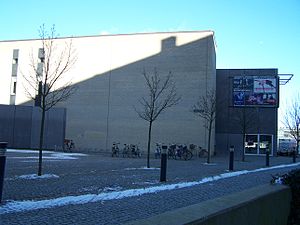
Østre Gasværk Teater / Direktører
Gasværkets nye bygning
Østergasværk ny bygning
Østre Gasværk Teater eller Østre Gasværk, tidligere også blot Gasværket, er et dansk teater, der har til huse i det nedlagte Østre Gasværk på Østerbro i København. Teatersalen ligger i den runde murskal, der indtil 1979 husede den gamle gastank, og er et af Københavns mest storslåede teaterrum. Bygningen er tegnet af Martin Nyrop og opført i 1883. Østre Gasværk Teater administreres i dag af Østerbro Teater.